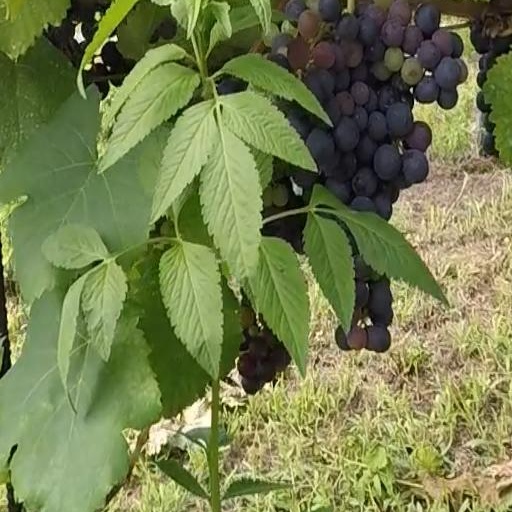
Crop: grape